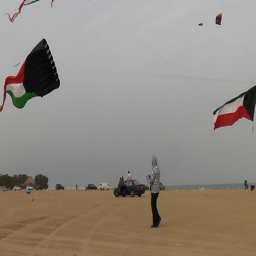
People flying multicolored kites on a beach by ocean.
A number of Palestinian flag kites fly in an open area.
A gray day finds people in a dirt field with kites in the sky.
A person flying a kite high in the sky.
An outdoor area with a few people flying kites.